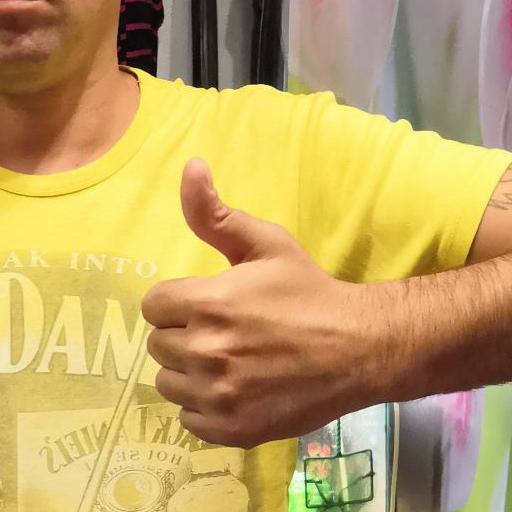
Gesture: like